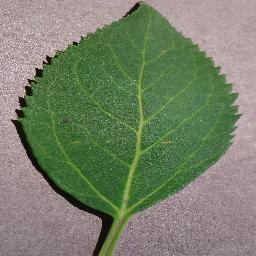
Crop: cherry
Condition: (including_sour)_healthy